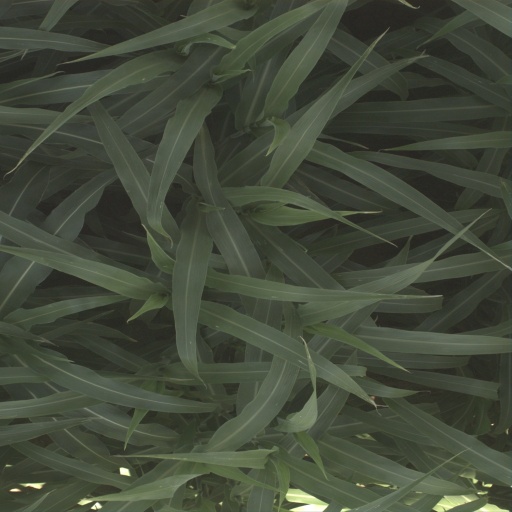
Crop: sorghum